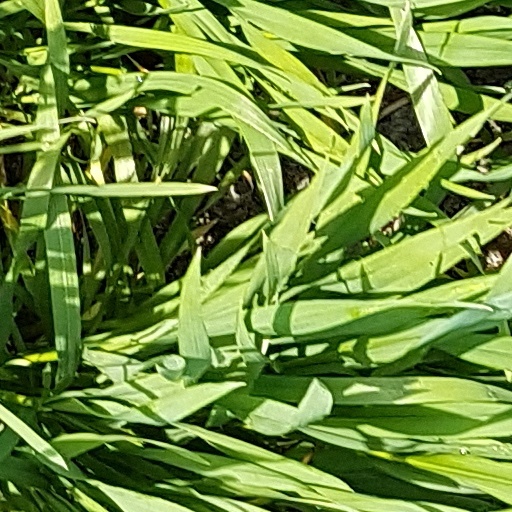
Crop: wheat